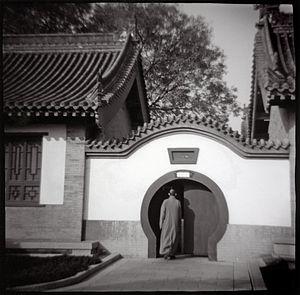
Dans le domaine de la photographie, un appareil photo jouet est un appareil photo argentique simple et peu coûteux.